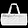
Label: Bag